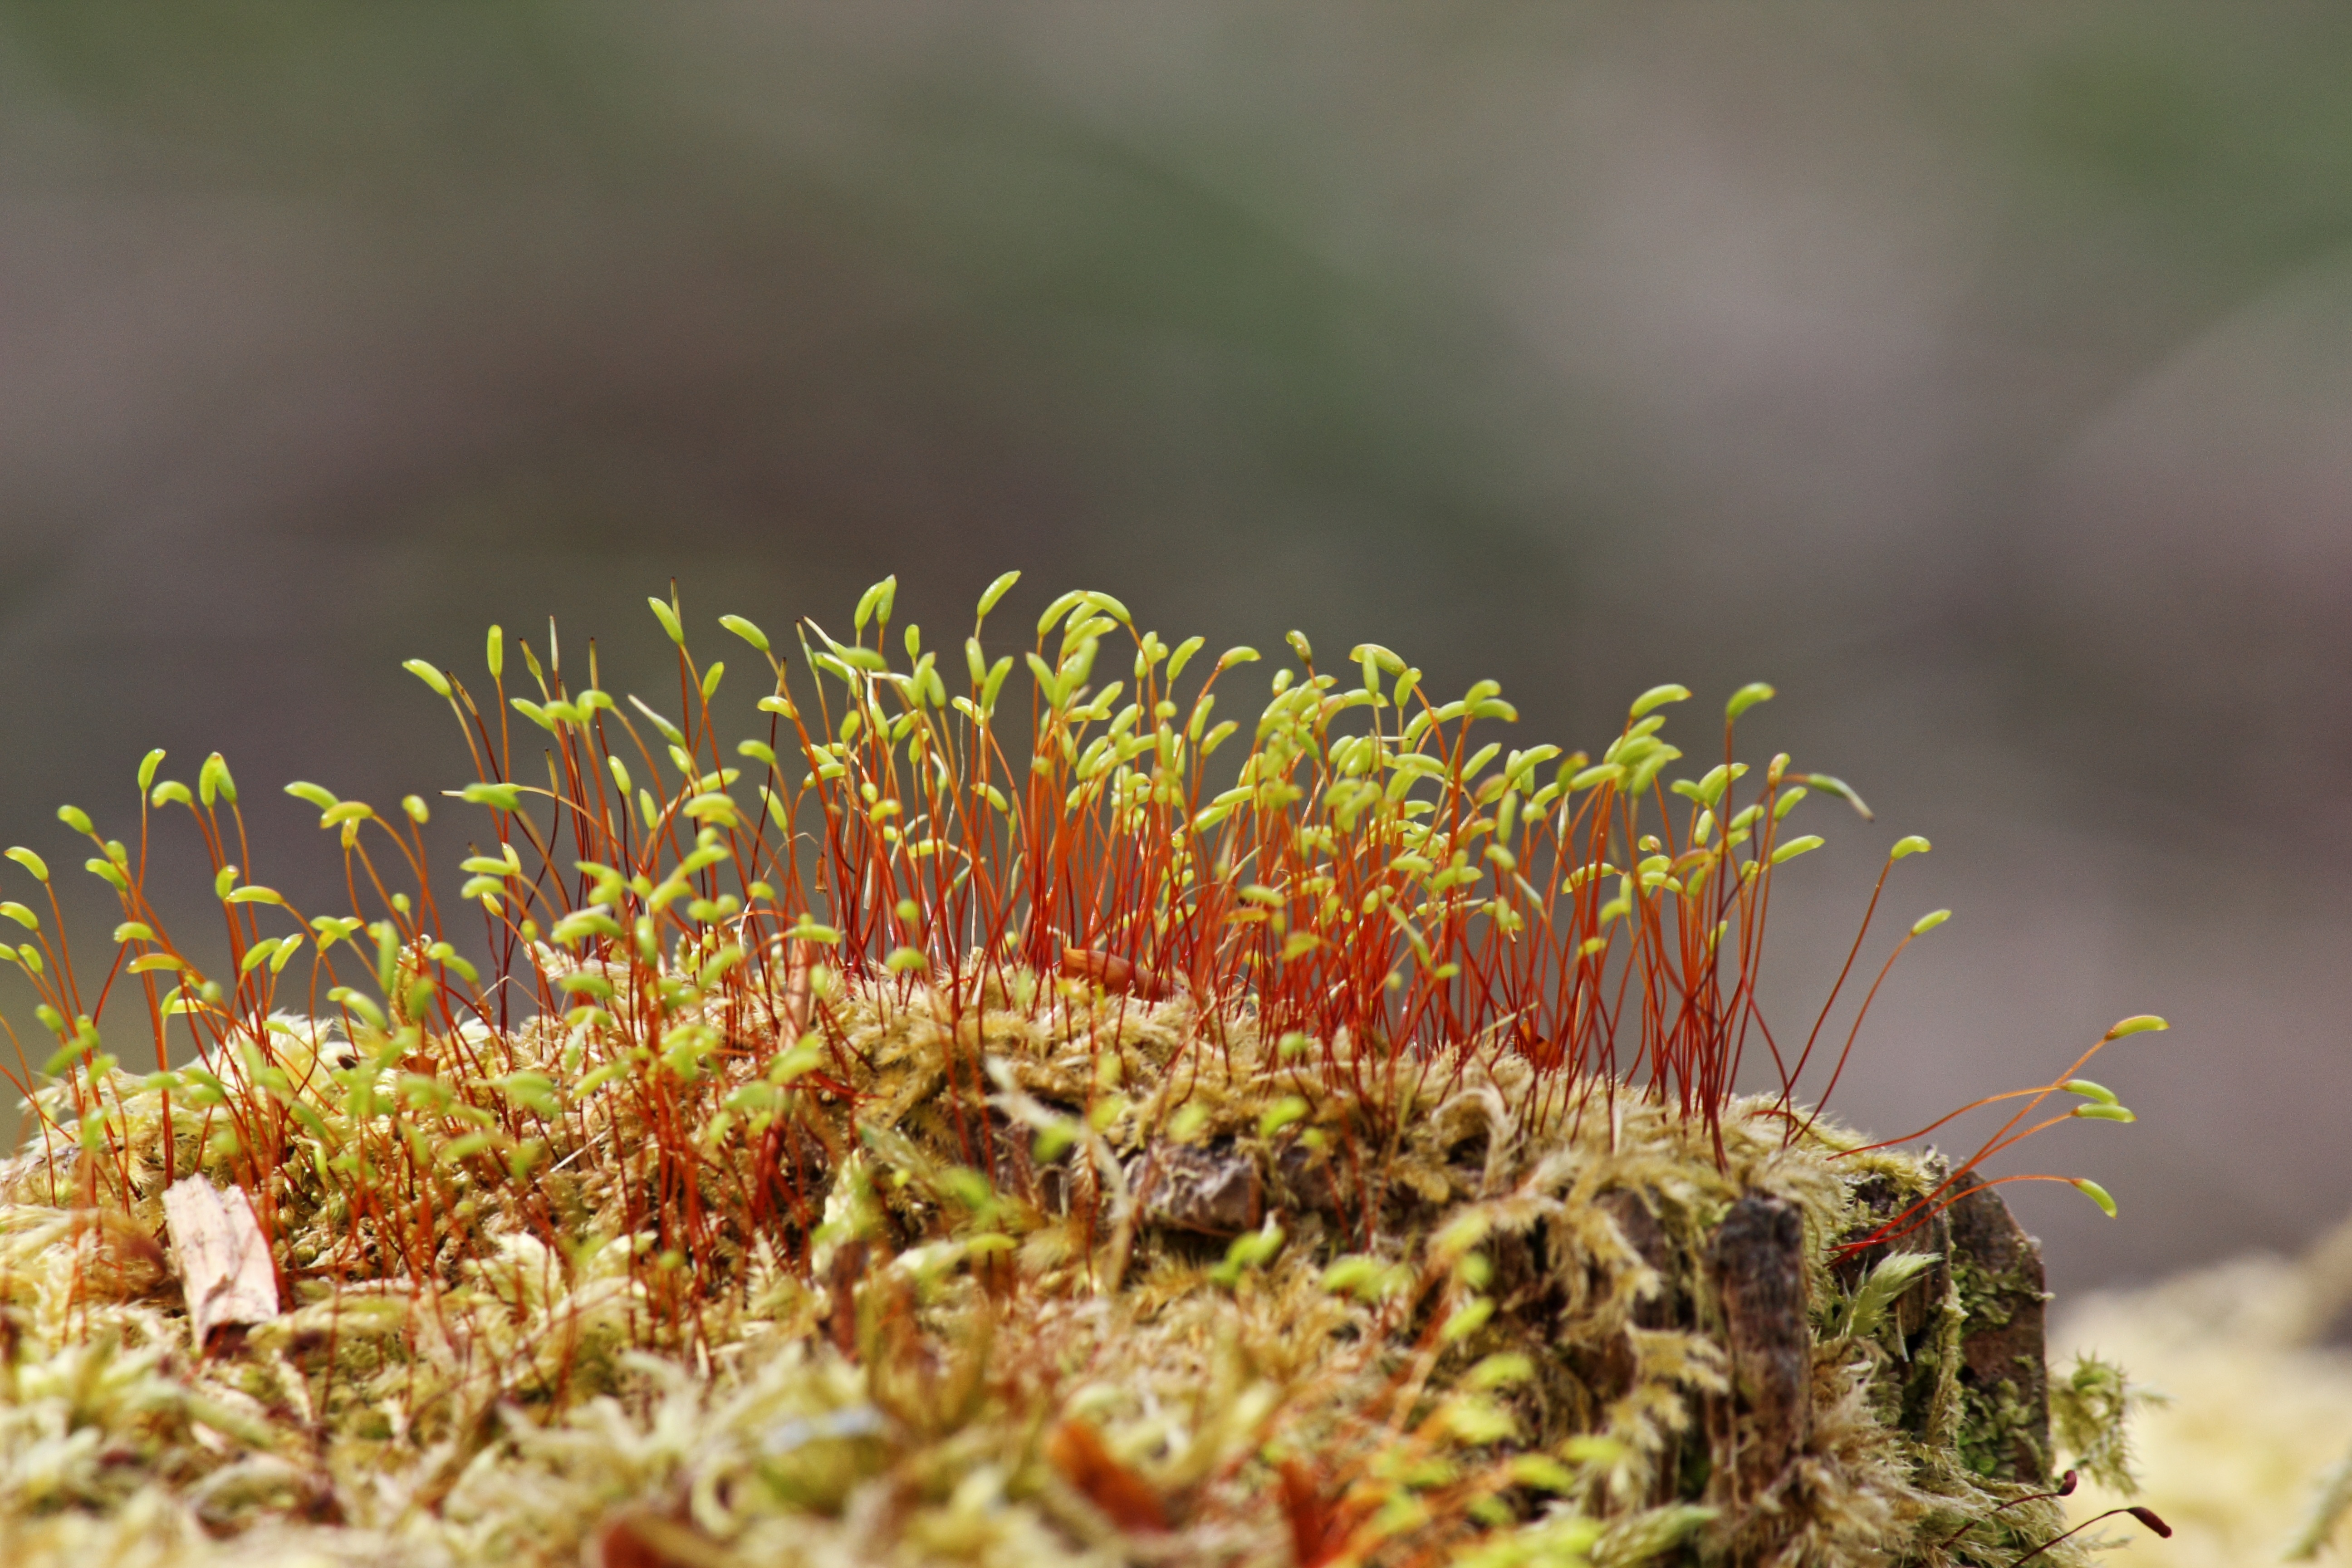
nature, forest, grass, plant, leaf, flower, moss, wild, log, spring, green, autumn, botany, flora, wildflower, close up, shrub, soft, tree stump, macro photography, bemoost, flowering plant, grass family, land plant, non vascular land plant